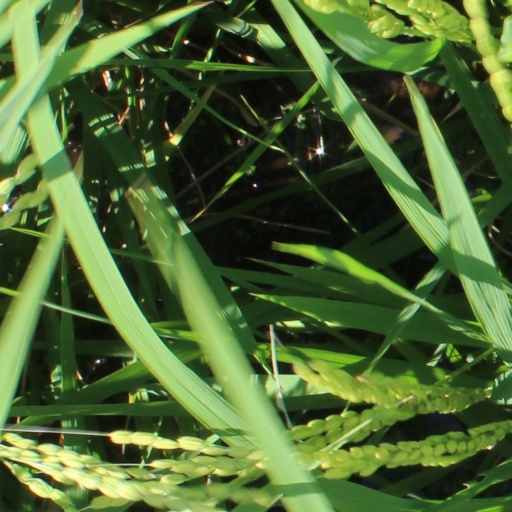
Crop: rice